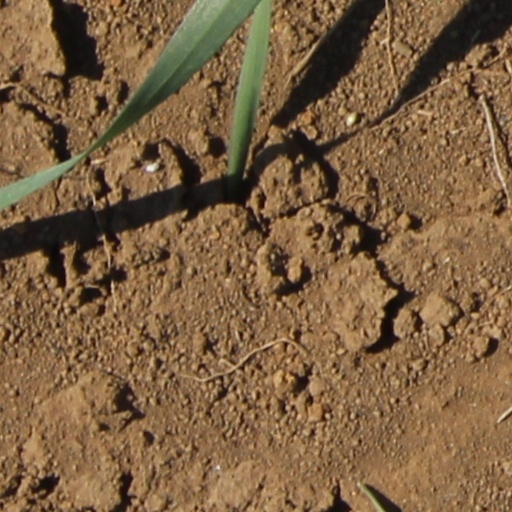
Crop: wheat